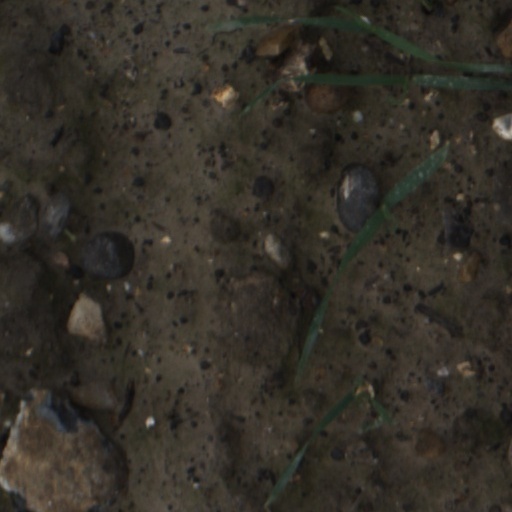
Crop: wheat